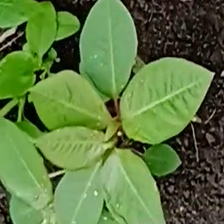
Weed species: Moti_dudhi(Euphorbia_geneculata_L)